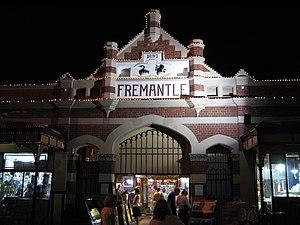
Fremantle est une ville d’Australie-Occidentale, située sur la côte ouest, à l’embouchure de la Swan. Elle fait partie de l’agglomération de Perth. Elle est située à 19 kilomètres au sud-ouest du centre-ville de celle-ci. Elle est fondée en 1829 par les colons britanniques conduits par le capitaine James Stirling.